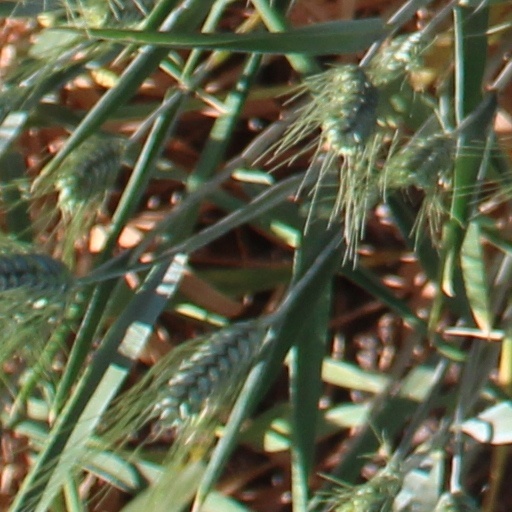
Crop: wheat